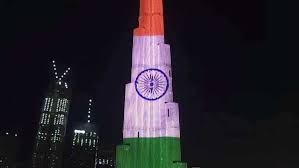
Landmark: Burj Khalifa